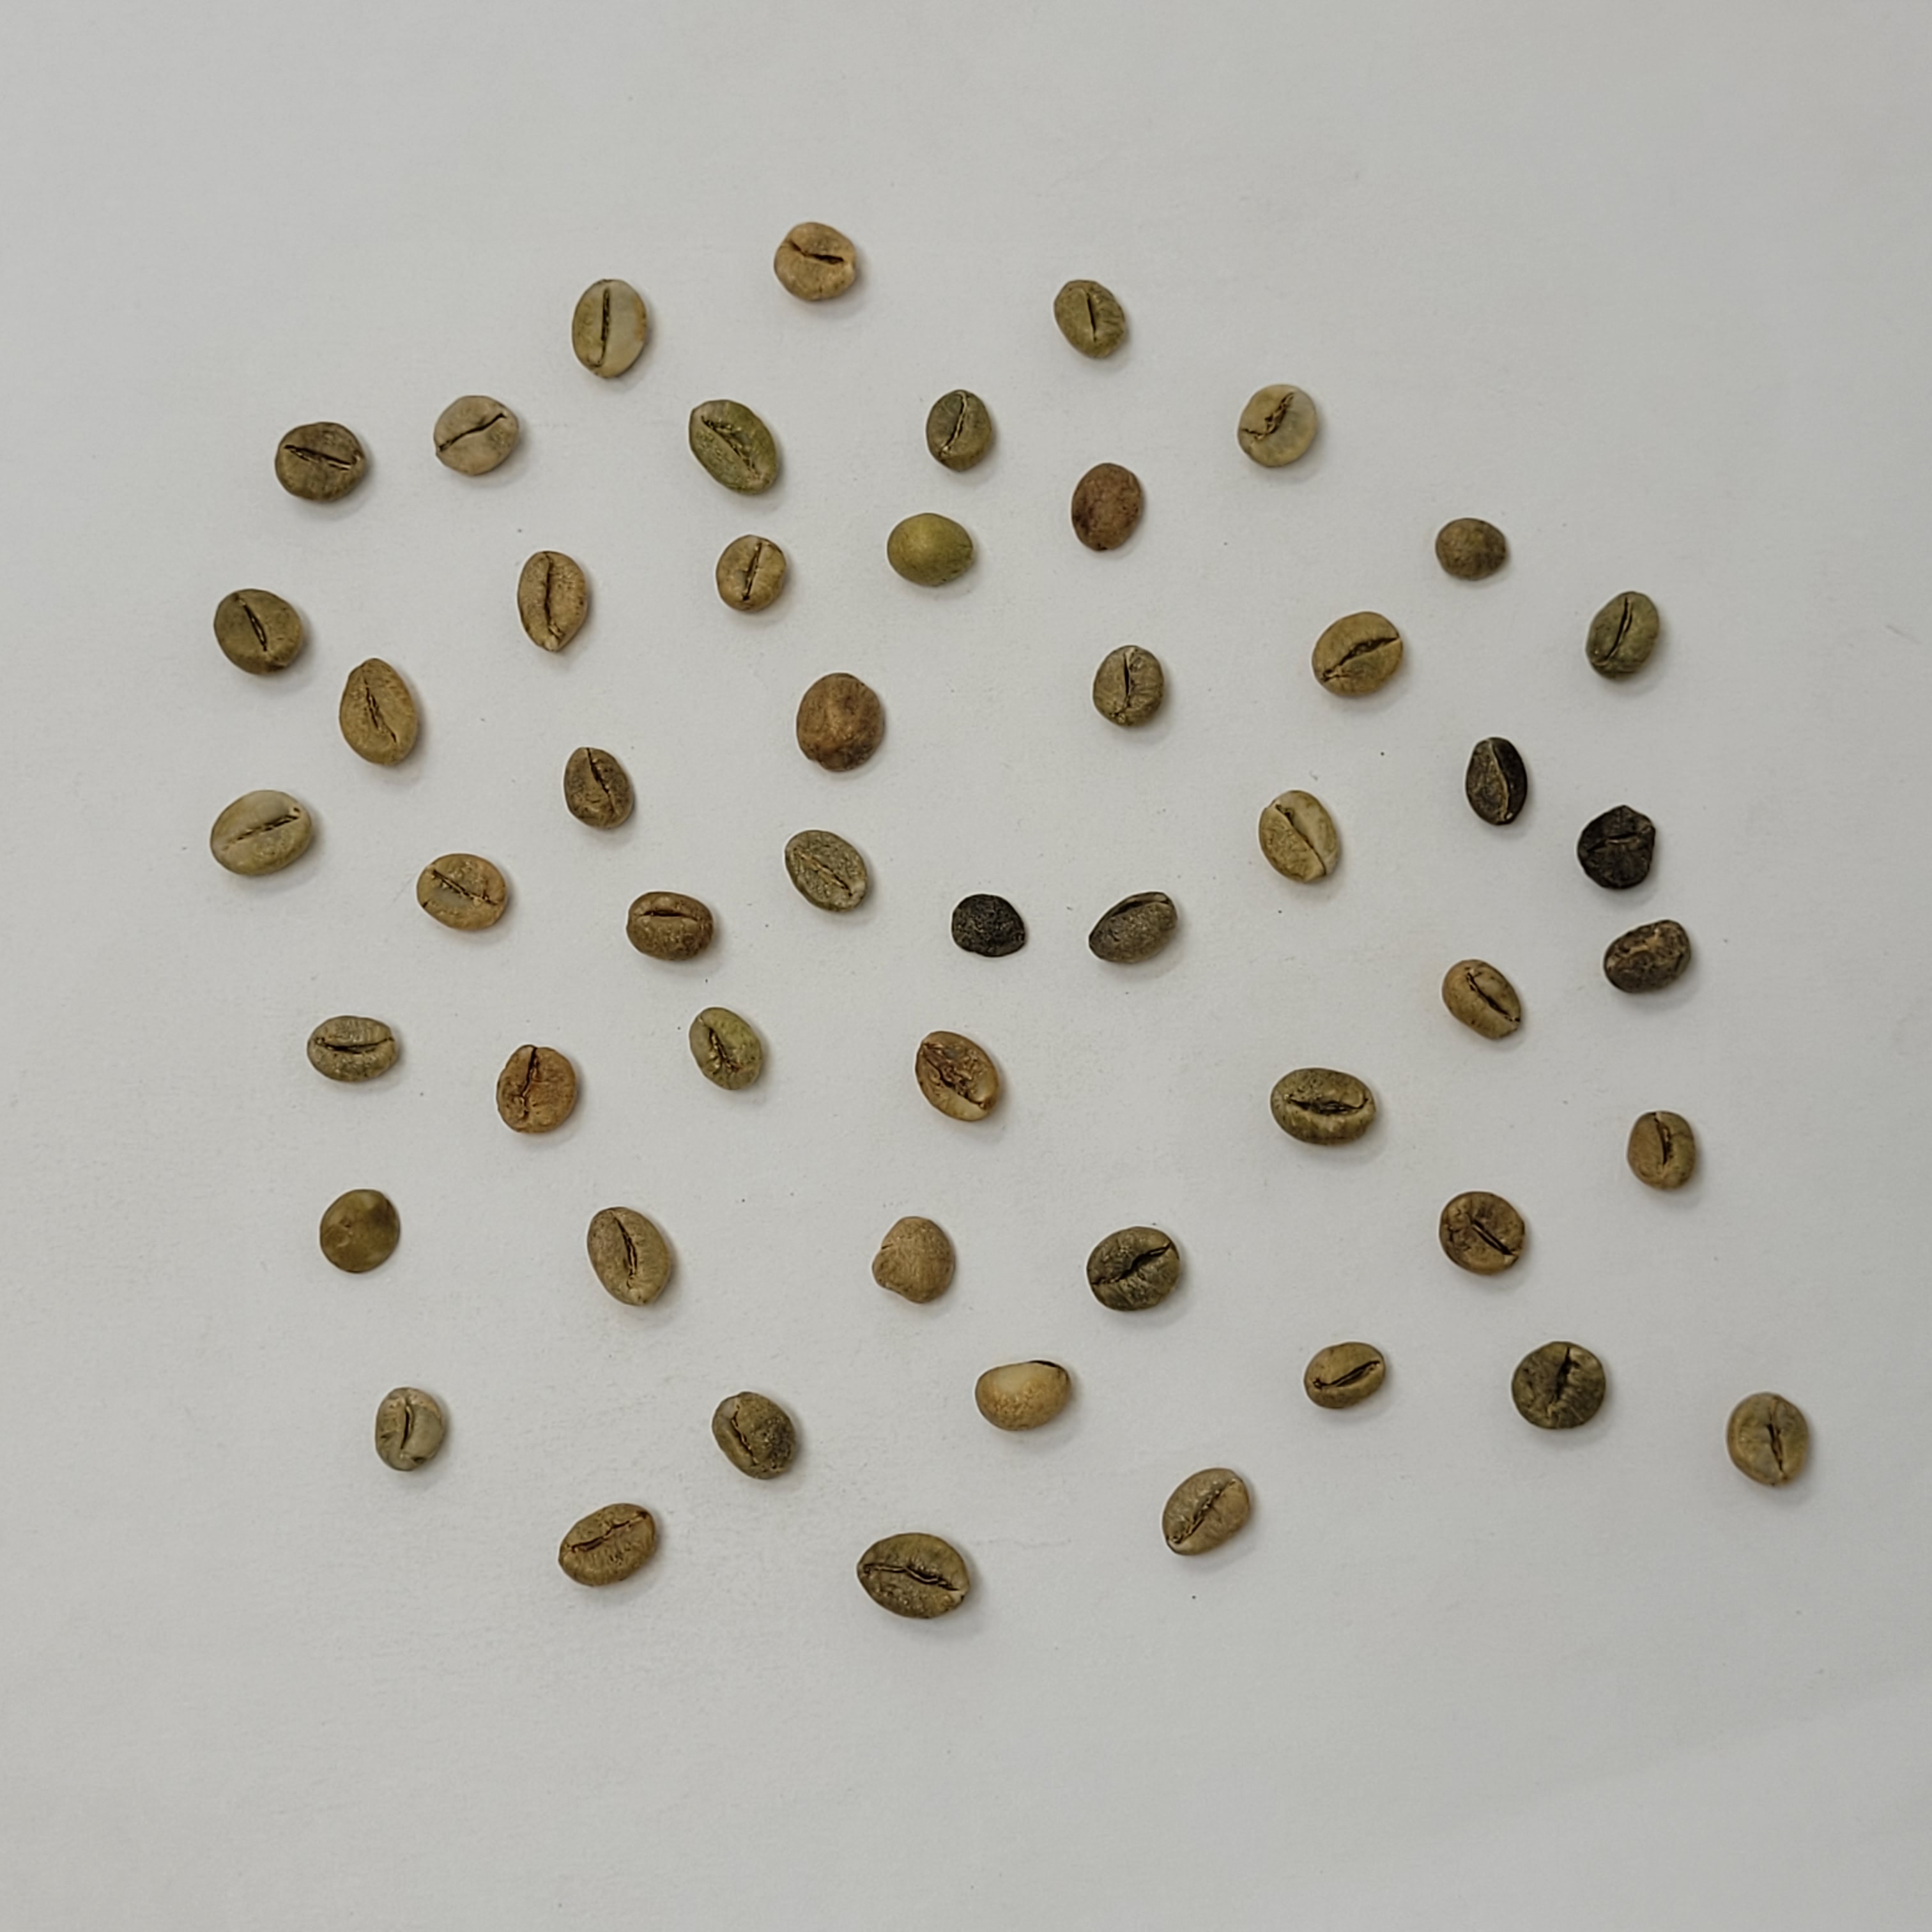
Coffee bean quality grade: Bulk